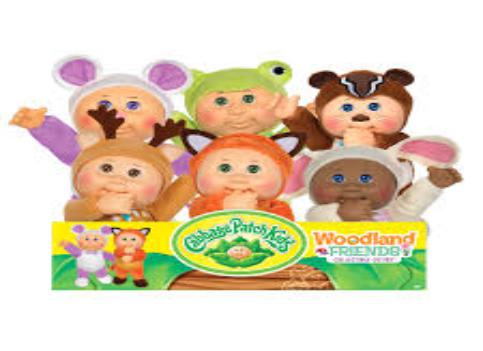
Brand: Cabbage Patch Kids
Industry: Leisure